Mary Rose (play)

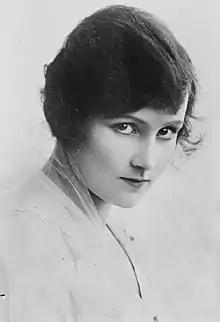
Fay Compton, for whom the title role of Mary Rose was written

Barrie, who normally wrote with his right hand, wrote "Mary Rose" with his left hand due to a "writer's cramp". "Mary Rose" first opened in London at the Haymarket Theatre, running from 22 April 1920 to 26 February 1921, with Fay Compton as Mary Rose, a role which was written for her by Barrie. It was revived (with many of the same cast still in place) in 1926.